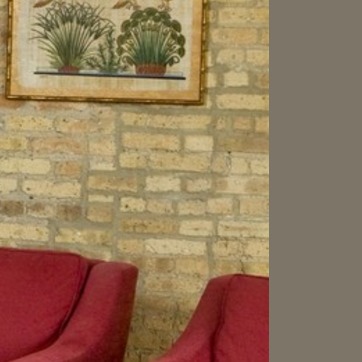
Material: brick